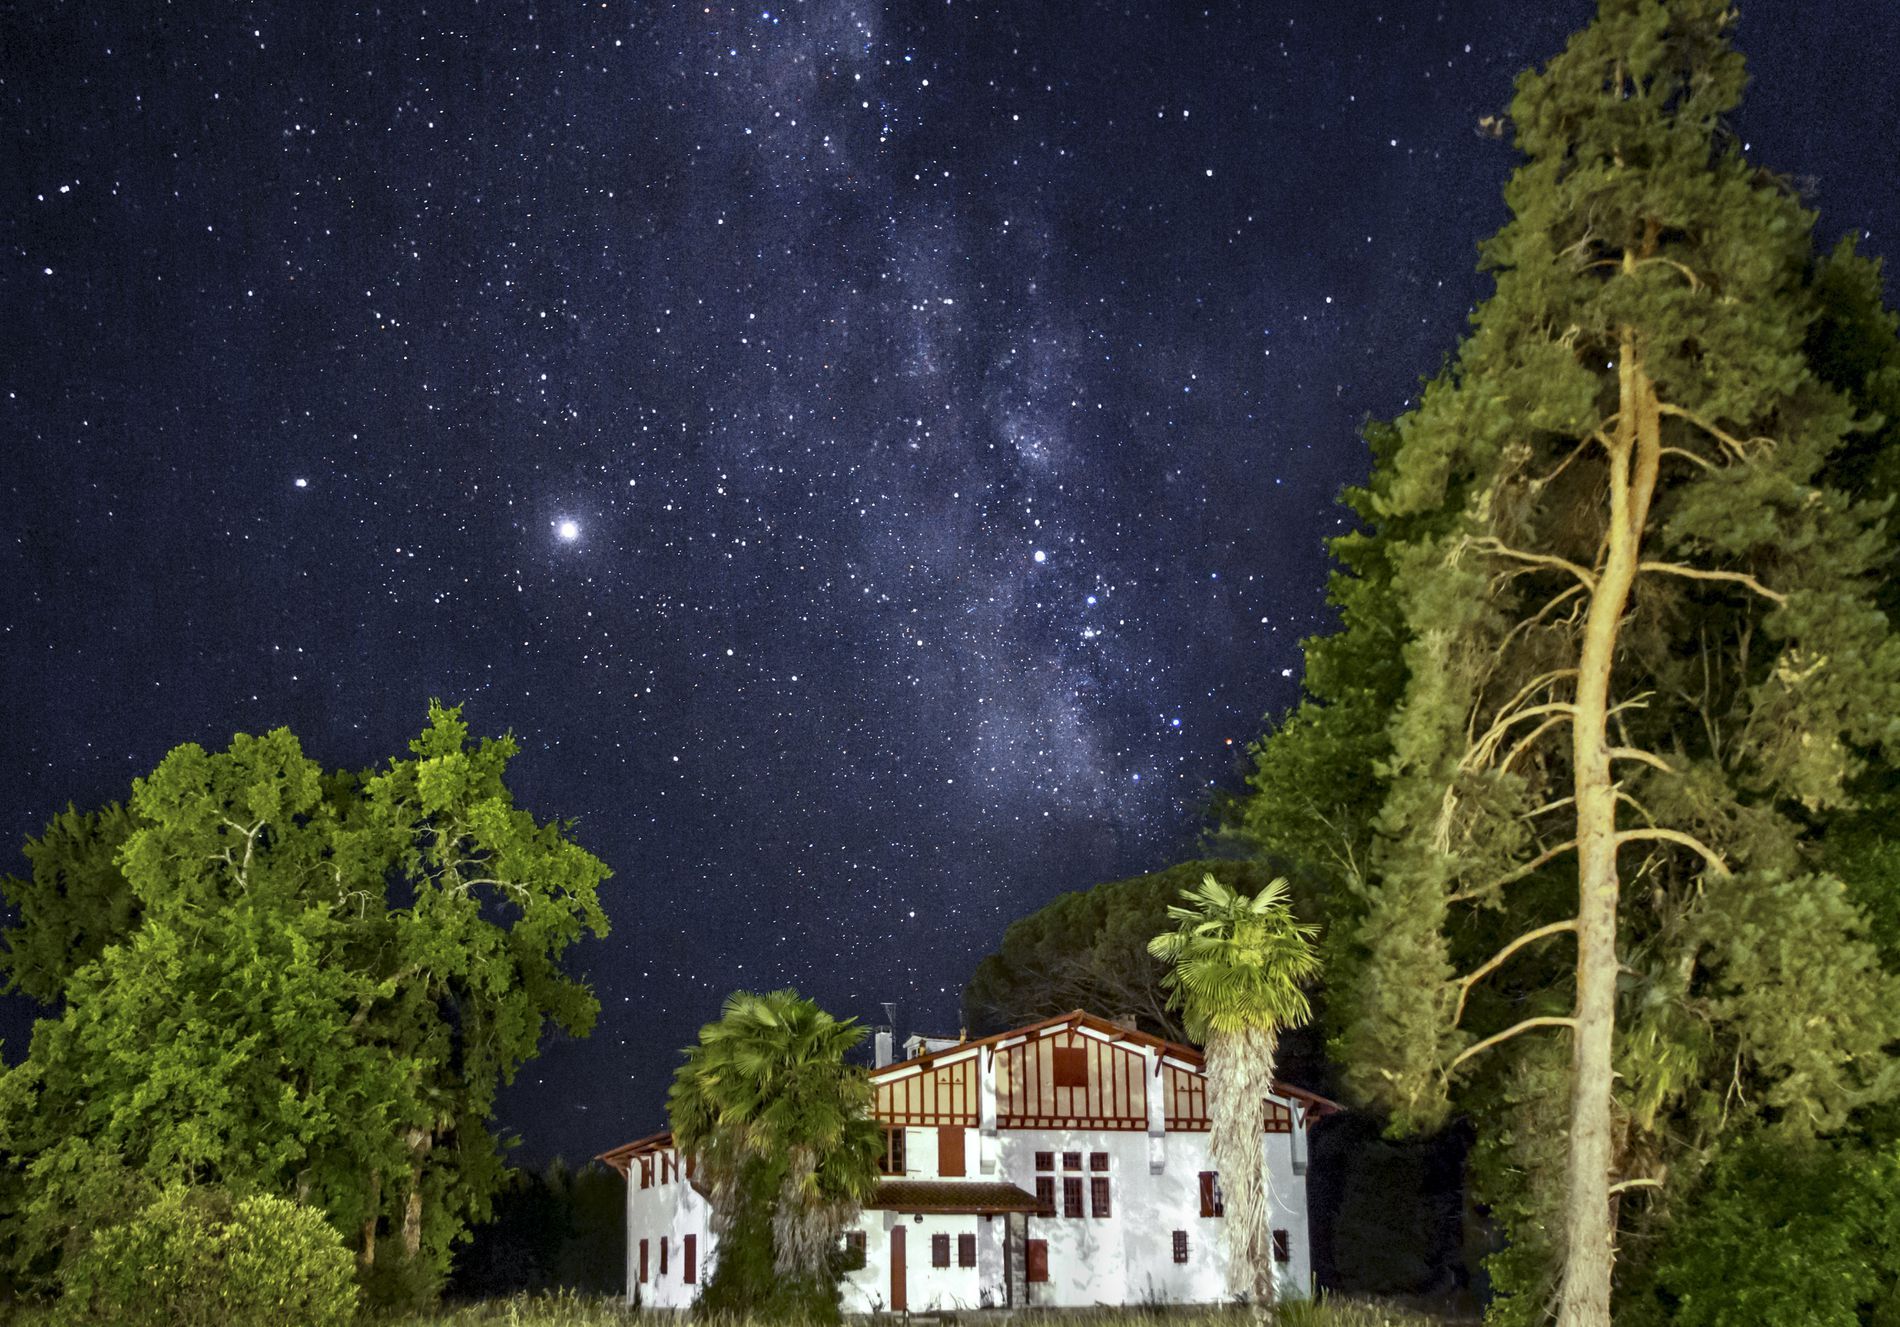
Villa du Parc
This picture shows The Villa du Parc Under a Starry Sky, Surrounding the villa are tall palm trees swaying slightly in the night breeze, alongside lush, darker silhouettes of classic trees, Above, the sky is a celestial masterpiece—deep navy to black, scattered with thousands of stars. Some brighter ones shine like silver pins.
A landscape Fine art night Photography taken at an eye level angel in a color palette of Midnight Blue, Soft Greens, Dark Olive and cool grays. Behind the scene we can see the sky is a celestial masterpiece deep navy to black. The mood is meditative, peaceful, and filled with a quiet sense of awe.
Labels: Nature, Night, Outdoors, Architecture, Building, Shelter, Plant, Tree, Vegetation, Scenery, Starry Sky, Landscape, Grove, Land, Woodland, Jungle, Conifer, Grass, Rainforest, Astronomy, Nebula, Outer Space, Neighborhood, Moon, Housing, Countryside, Hut, Rural, Green, Sky, Oak, Sycamore, House, Fir, Villa, Milky Way, Cottage, Wilderness, trees, Trees, grass, palm trees
Camera: PENTAX PENTAX K-5
Lens: smc PENTAX-DA 18-55mm F3.5-5.6 AL WR, smc PENTAX-DA 18-55mm F3.5-5.6 AL WR
Aperture: F3.5
Exposure: 5 sec
ISO: 6400
Focal length: 18.0 mm